Deschaillons-sur-Saint-Laurent

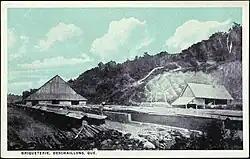

Today, the majority of employment opportunities are in the service sector. Deschaillons has become a service hub in the sub-region, mainly in the distribution of shoes and clothing, food, veterinary services, beauty and hairdressing treatments, etc.